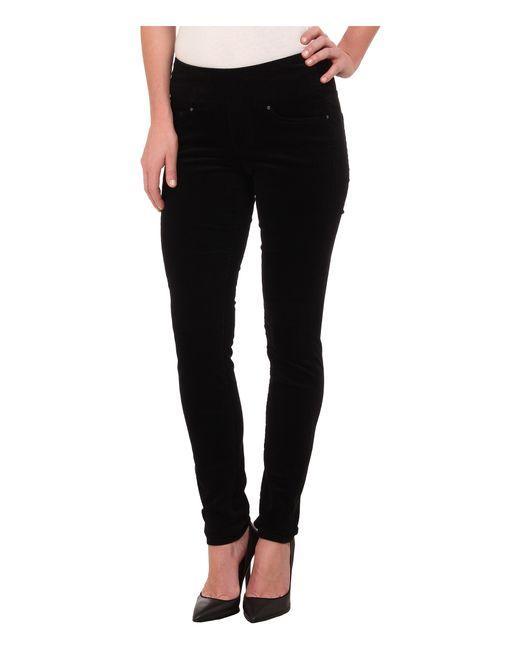
Schwarze Damen-Jeanshose mit schwarzen Schuhen mit hohen Absätzen